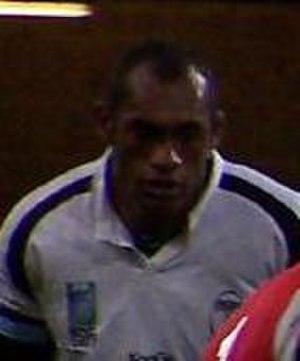
Ratu Meli Semisi Saukawa Naevo, plus connu comme Semisi Naevo, né le 3 mai 1976 à Nadi, est un joueur de rugby à XV, qui joue avec l'équipe de Fidji évoluant au poste de troisième ligne aile. Il est également international fidjien de rugby à sept.